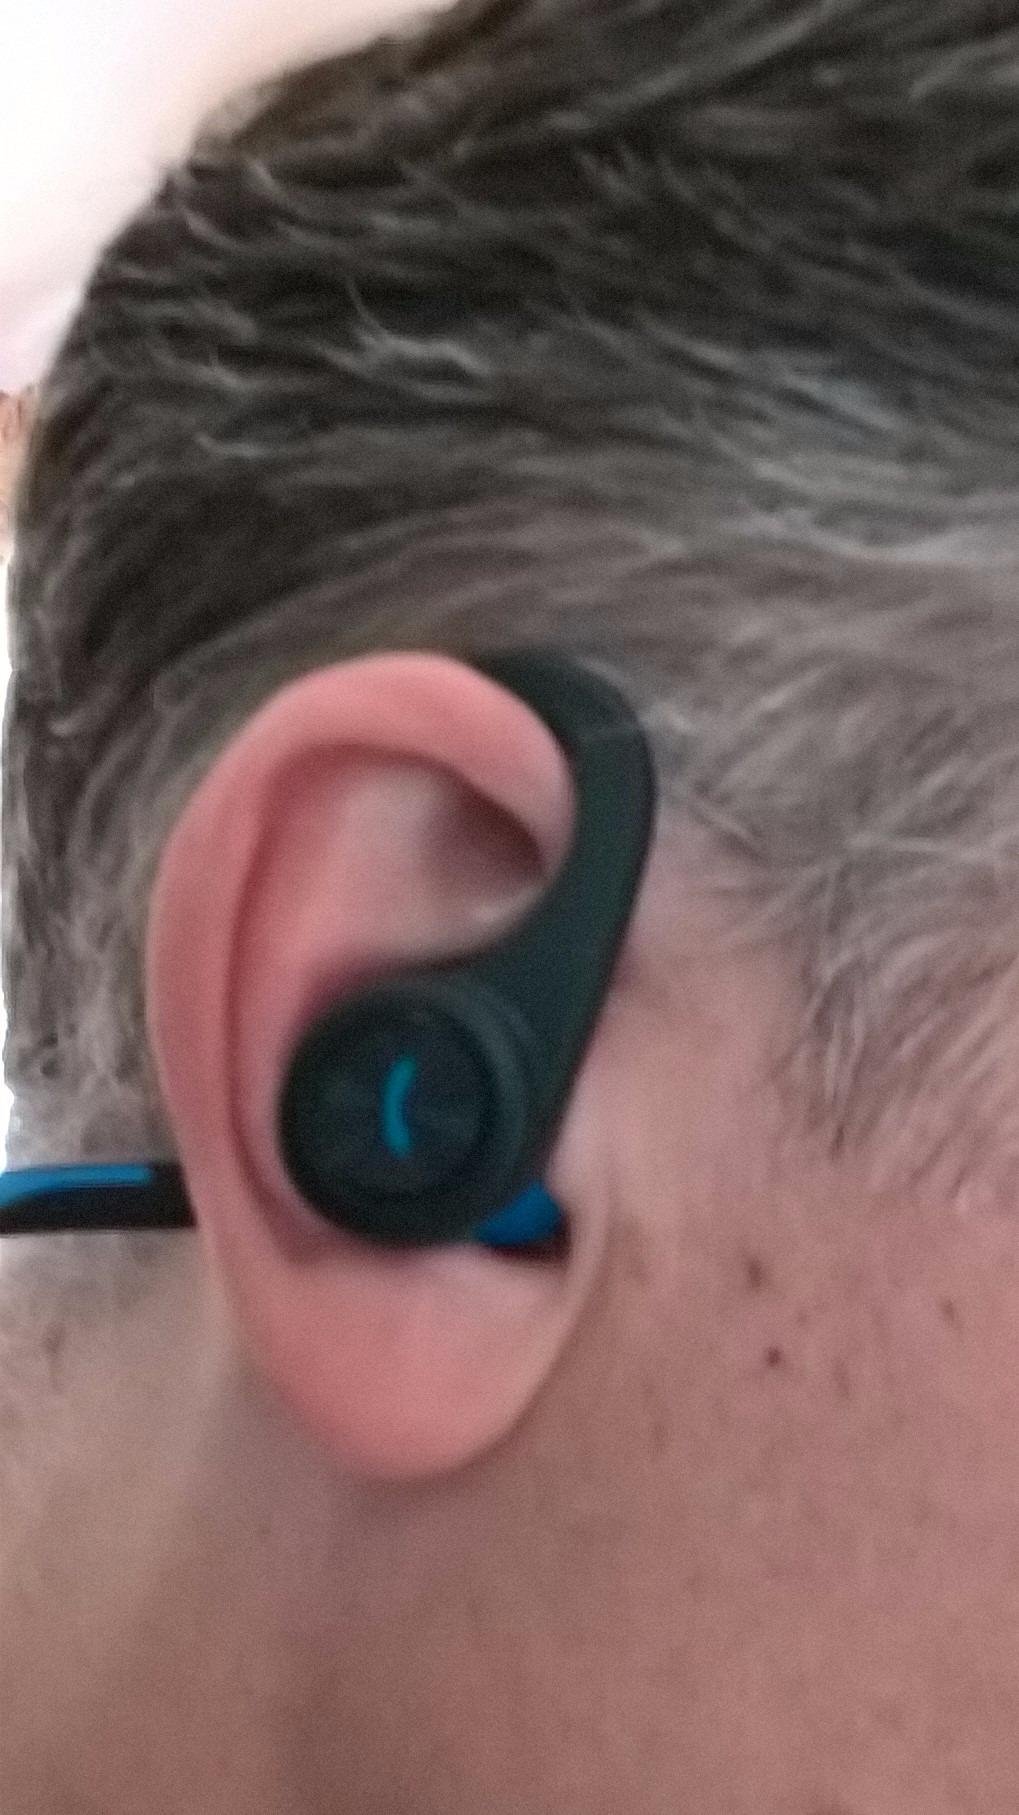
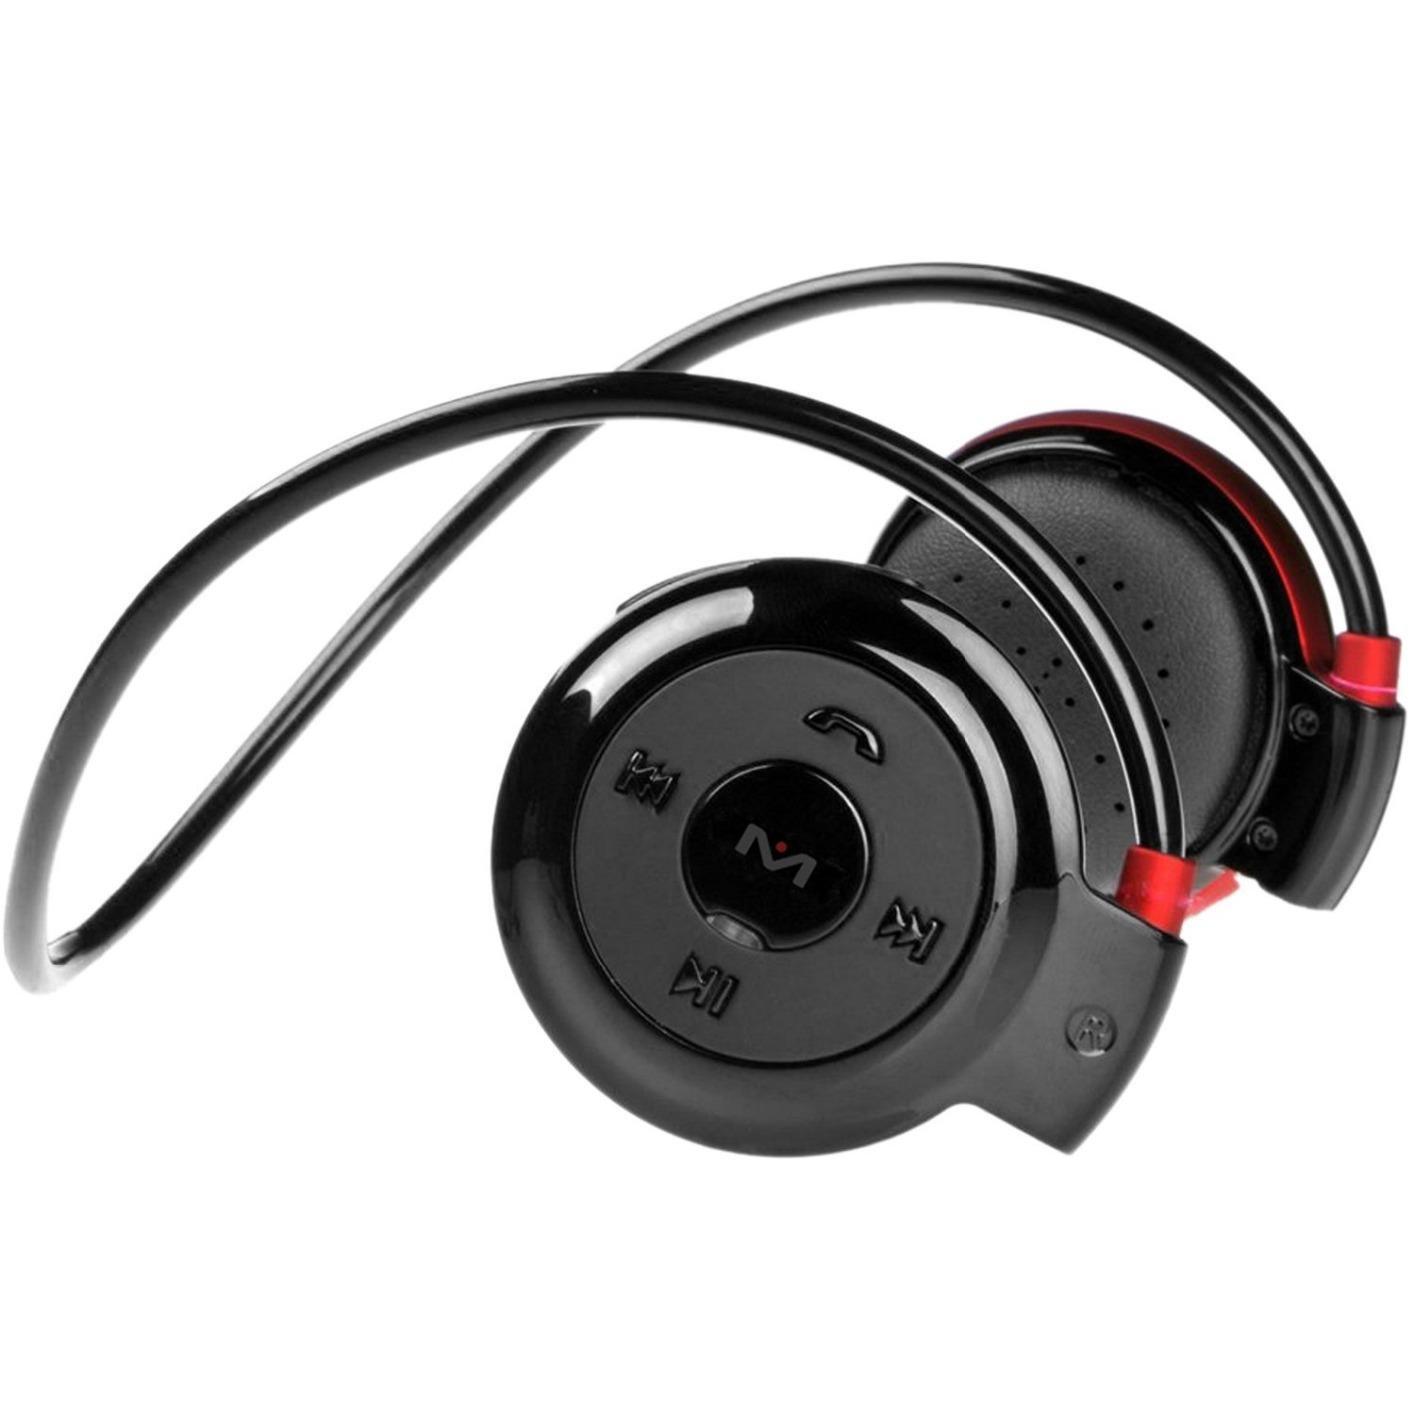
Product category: headphones
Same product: no